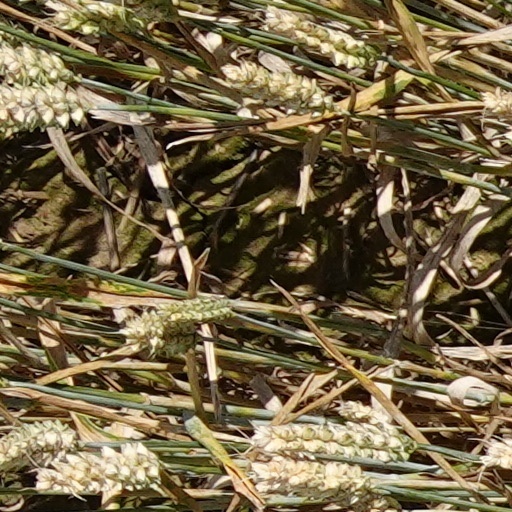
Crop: wheat